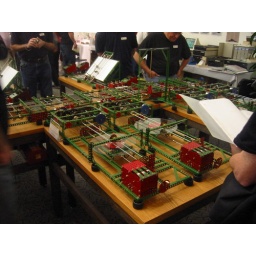
Crazy ass erector set computer / graphing machine with the spinny bits in full effect